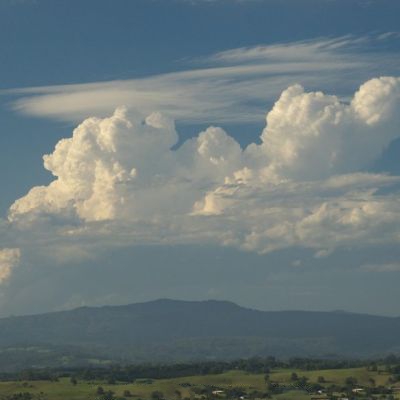
Cloud type: Cumulus (Cu)